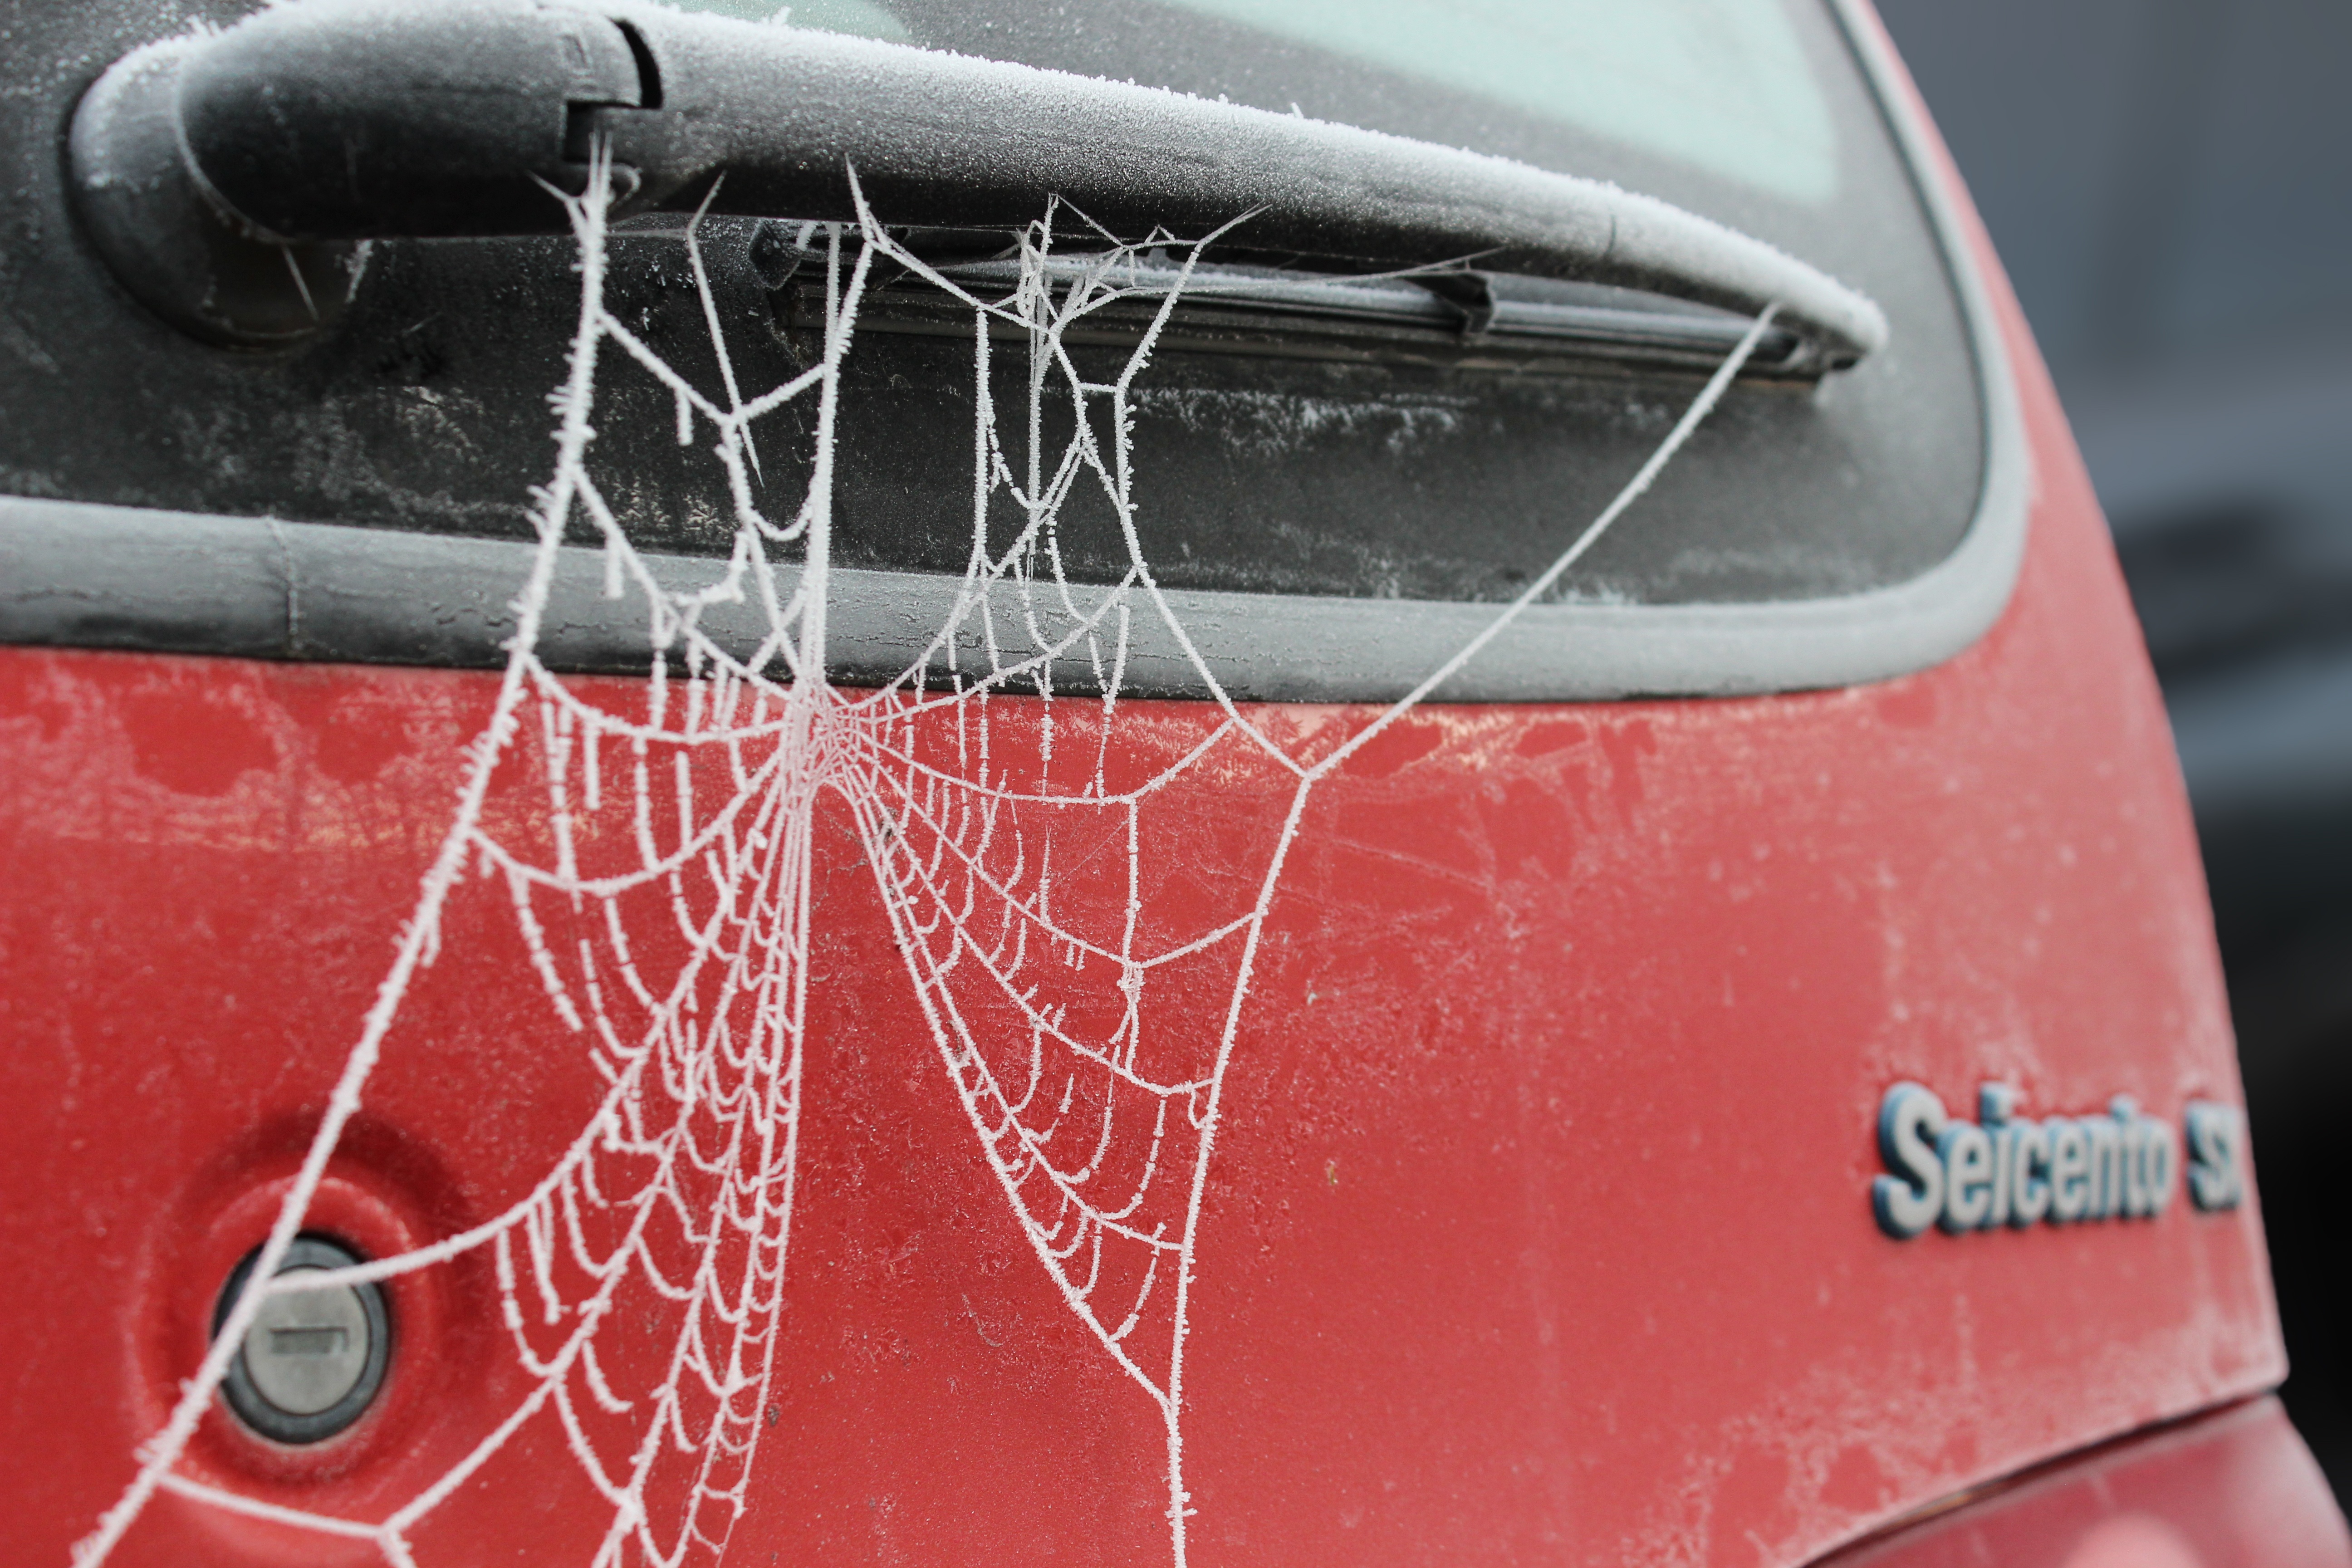
cold, car, wheel, glass, frost, red, vehicle, windshield, material, cobweb, network, hoarfrost, automotive exterior